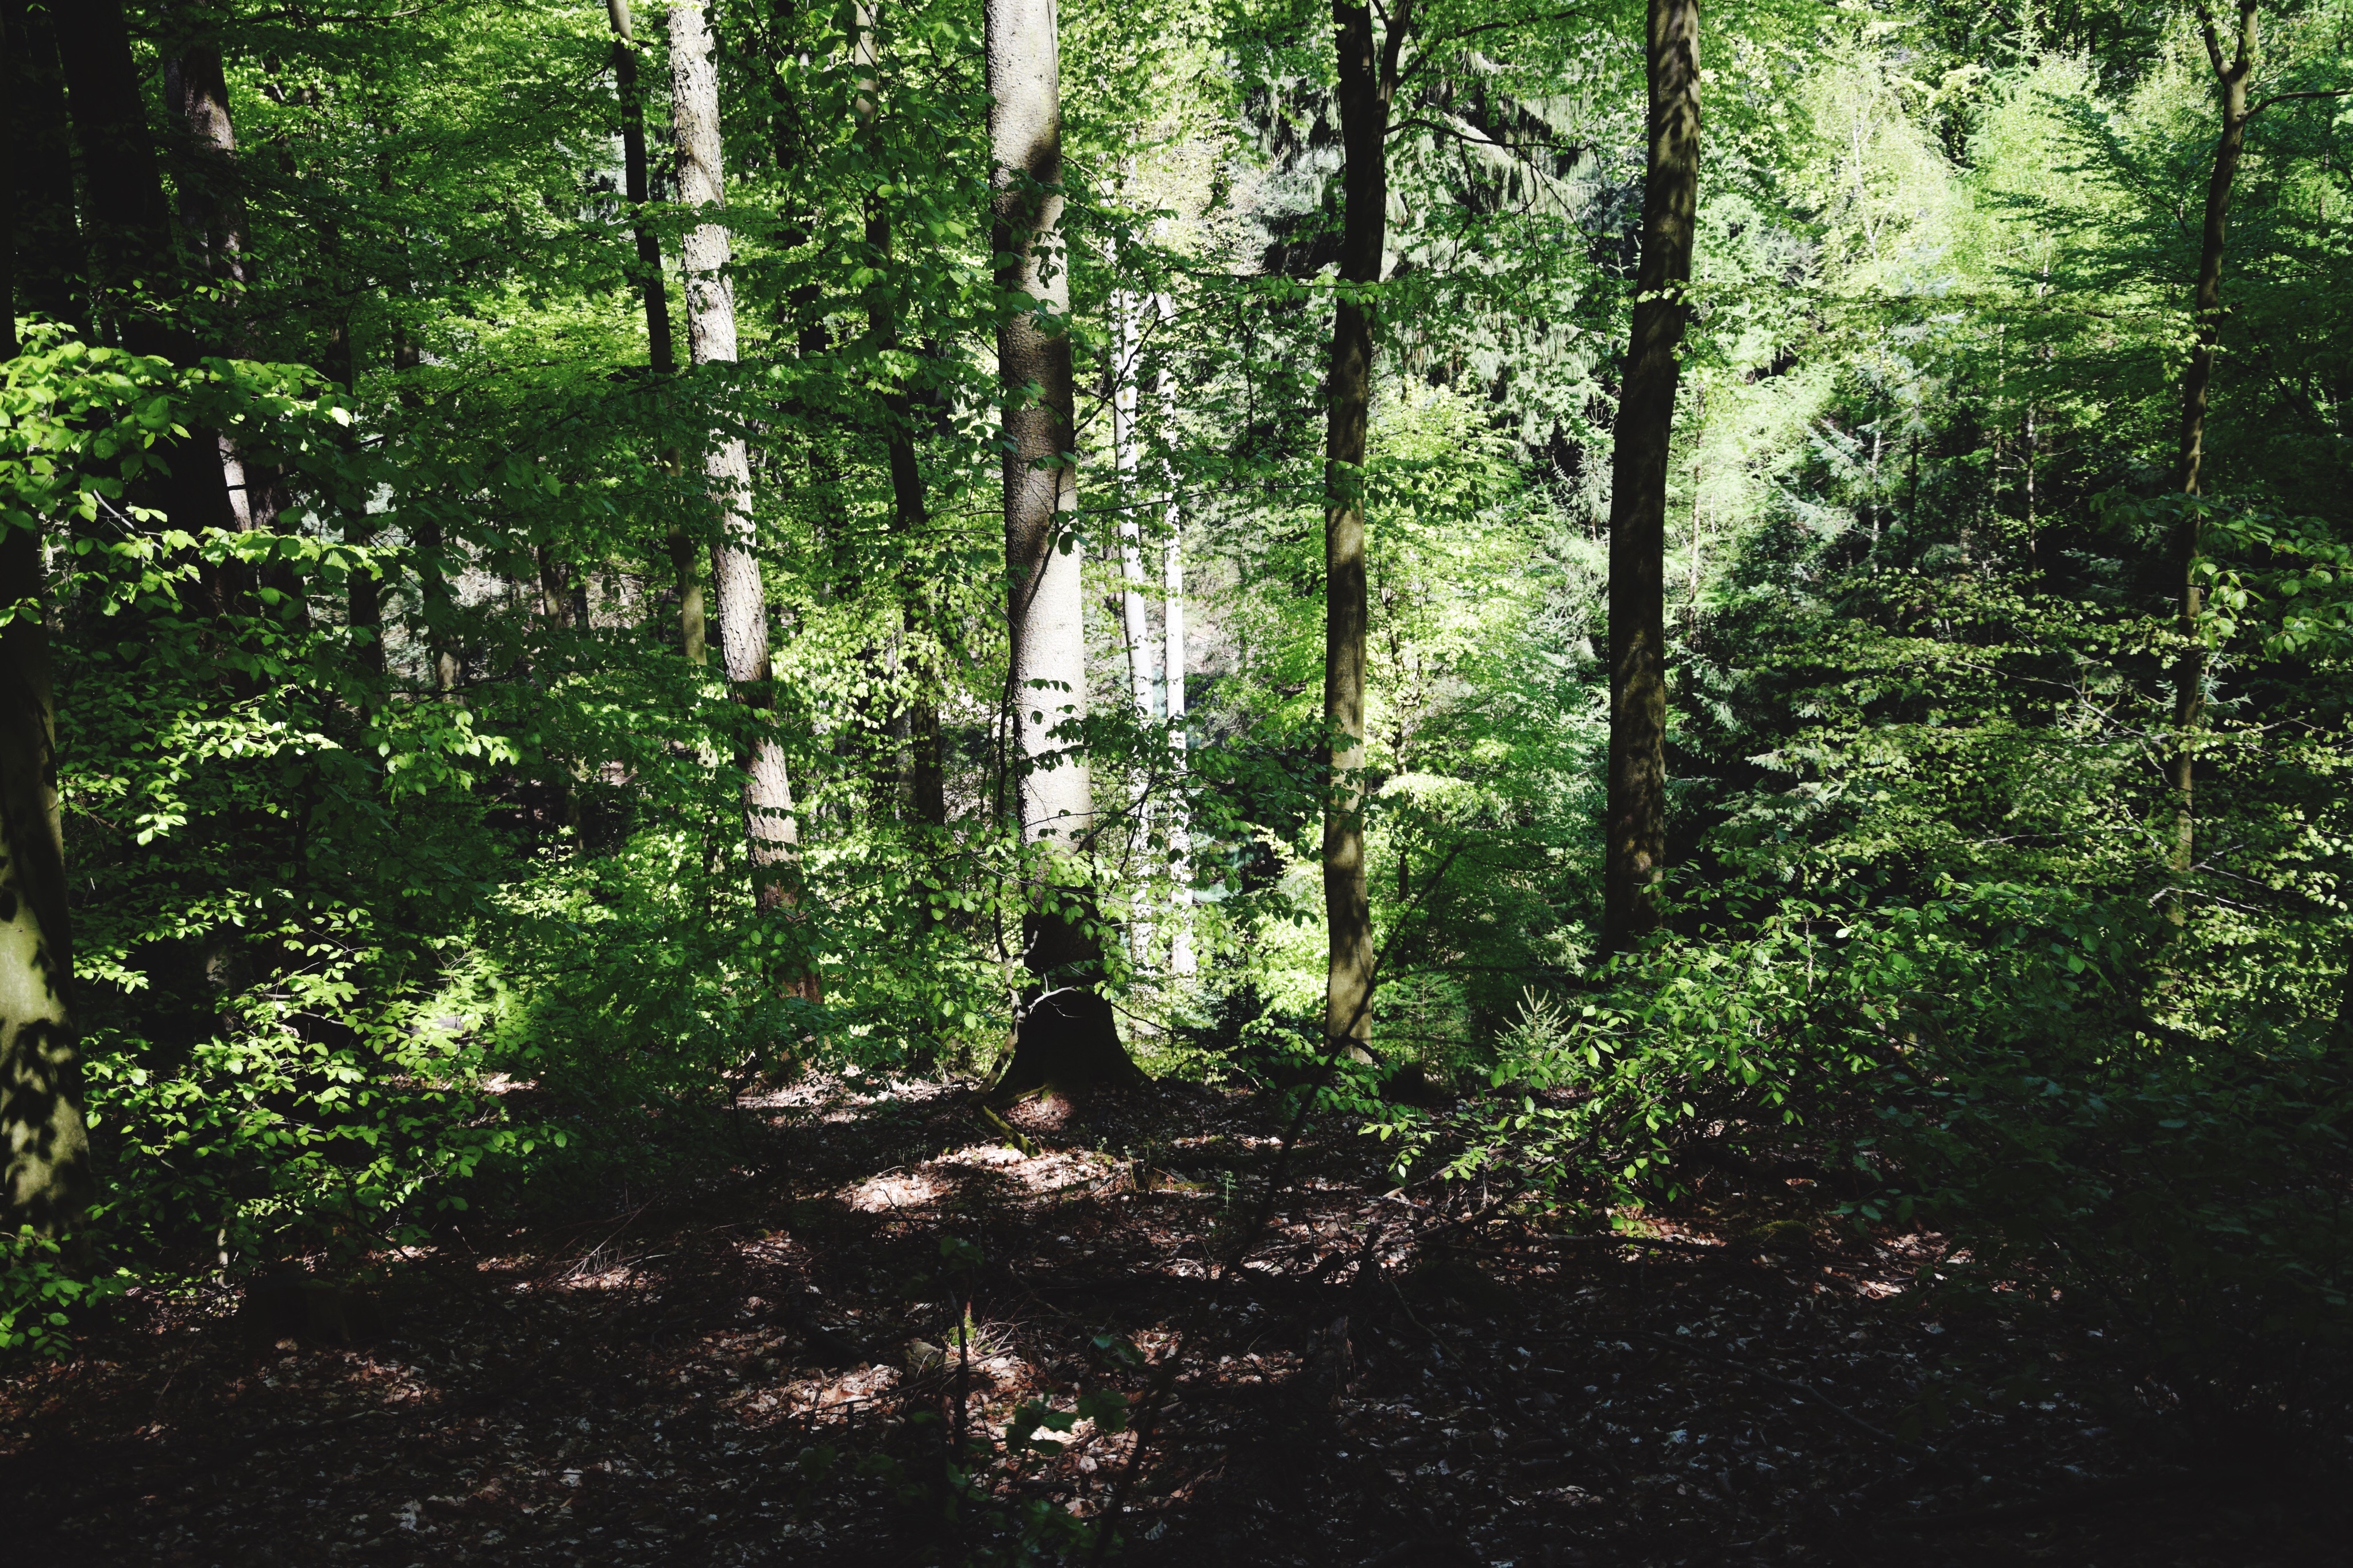
tree, forest, trail, sunlight, jungle, soil, vegetation, rainforest, deciduous, woodland, habitat, ecosystem, biome, old growth forest, natural environment, temperate broadleaf and mixed forest, temperate coniferous forest